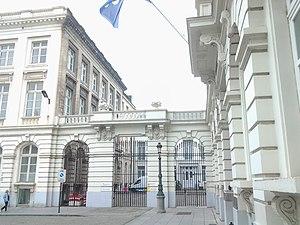
Portique reliant l'Hôtel de Spangen à l'Hôtel de Grimbergen - juin 2016
L'Hôtel de Spangen est un édifice qui fait partie du vaste ensemble architectural de style néo-classique de la place Royale de Bruxelles construit entre 1775 et 1782 par les architectes français Jean-Benoît-Vincent Barré et Barnabé Guimard à l'époque des Pays-Bas autrichiens.